Djuanda Kartawidjaja

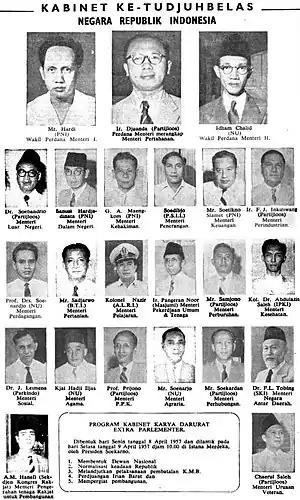
Poster showing the Djuanda Cabinet

The was formulated on 13 December 1957 by Djuanda. This declaration stated to the world that the Indonesian seas included the seas around, between, and within the Indonesian archipelago into one unitary territory of the Republic of Indonesia, which is known as an archipelagic state in the United Nations Convention on the Law of the Sea (UNCLOS).